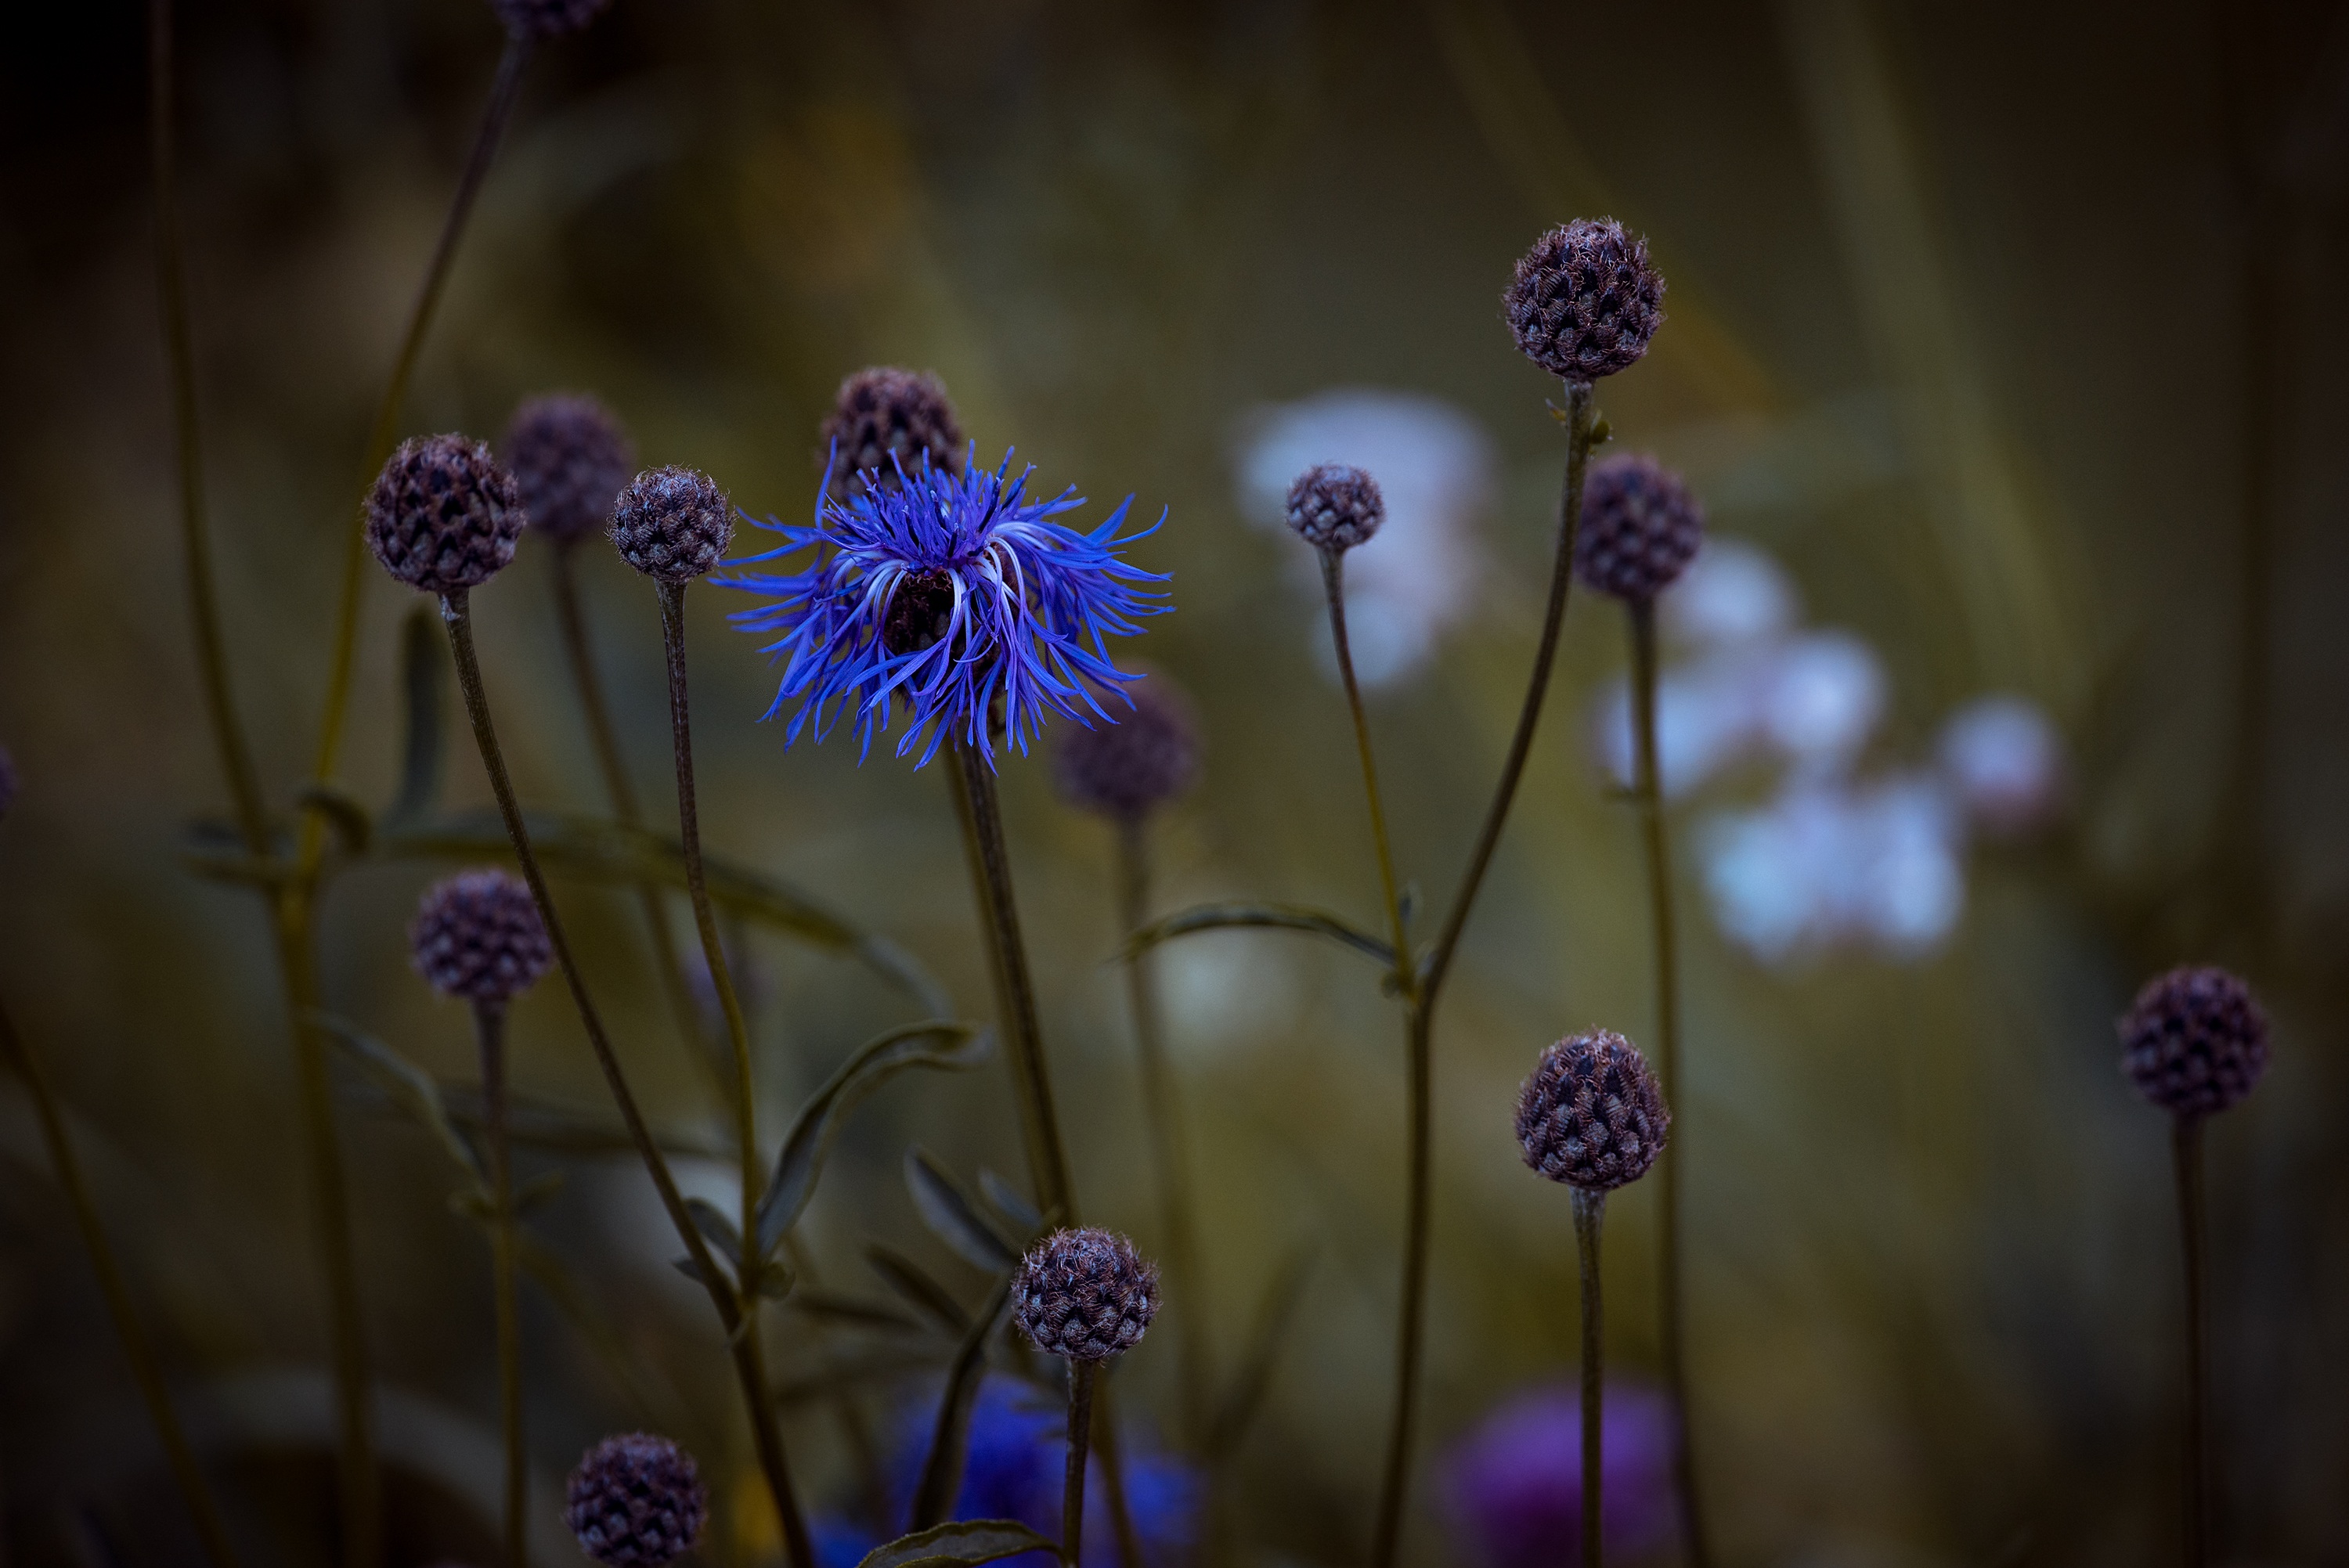
nature, plant, photography, meadow, flower, summer, evening, twilight, botany, blue, close, flora, lavender, wildflower, close up, pointed flower, macro photography, summer meadow, natural lawn, flowering plant, daisy family, bluets, wigs malvaceae, computer wallpaper, land plant